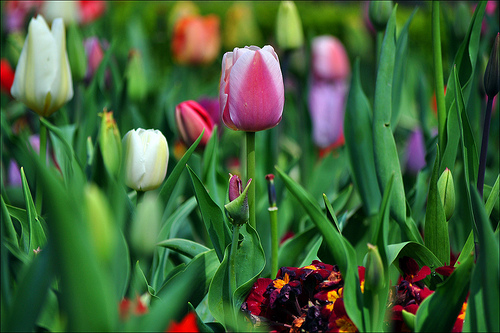
Flower: tulip